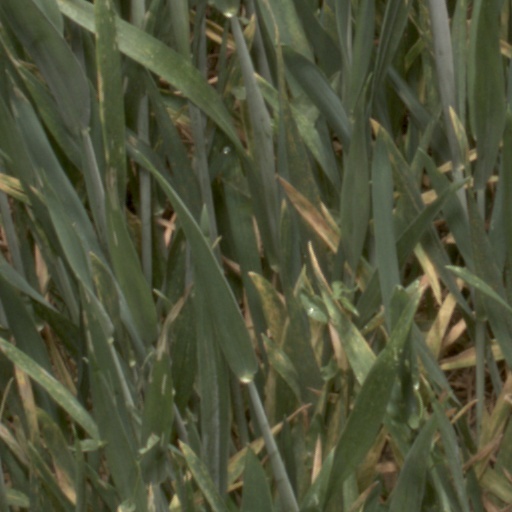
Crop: wheat